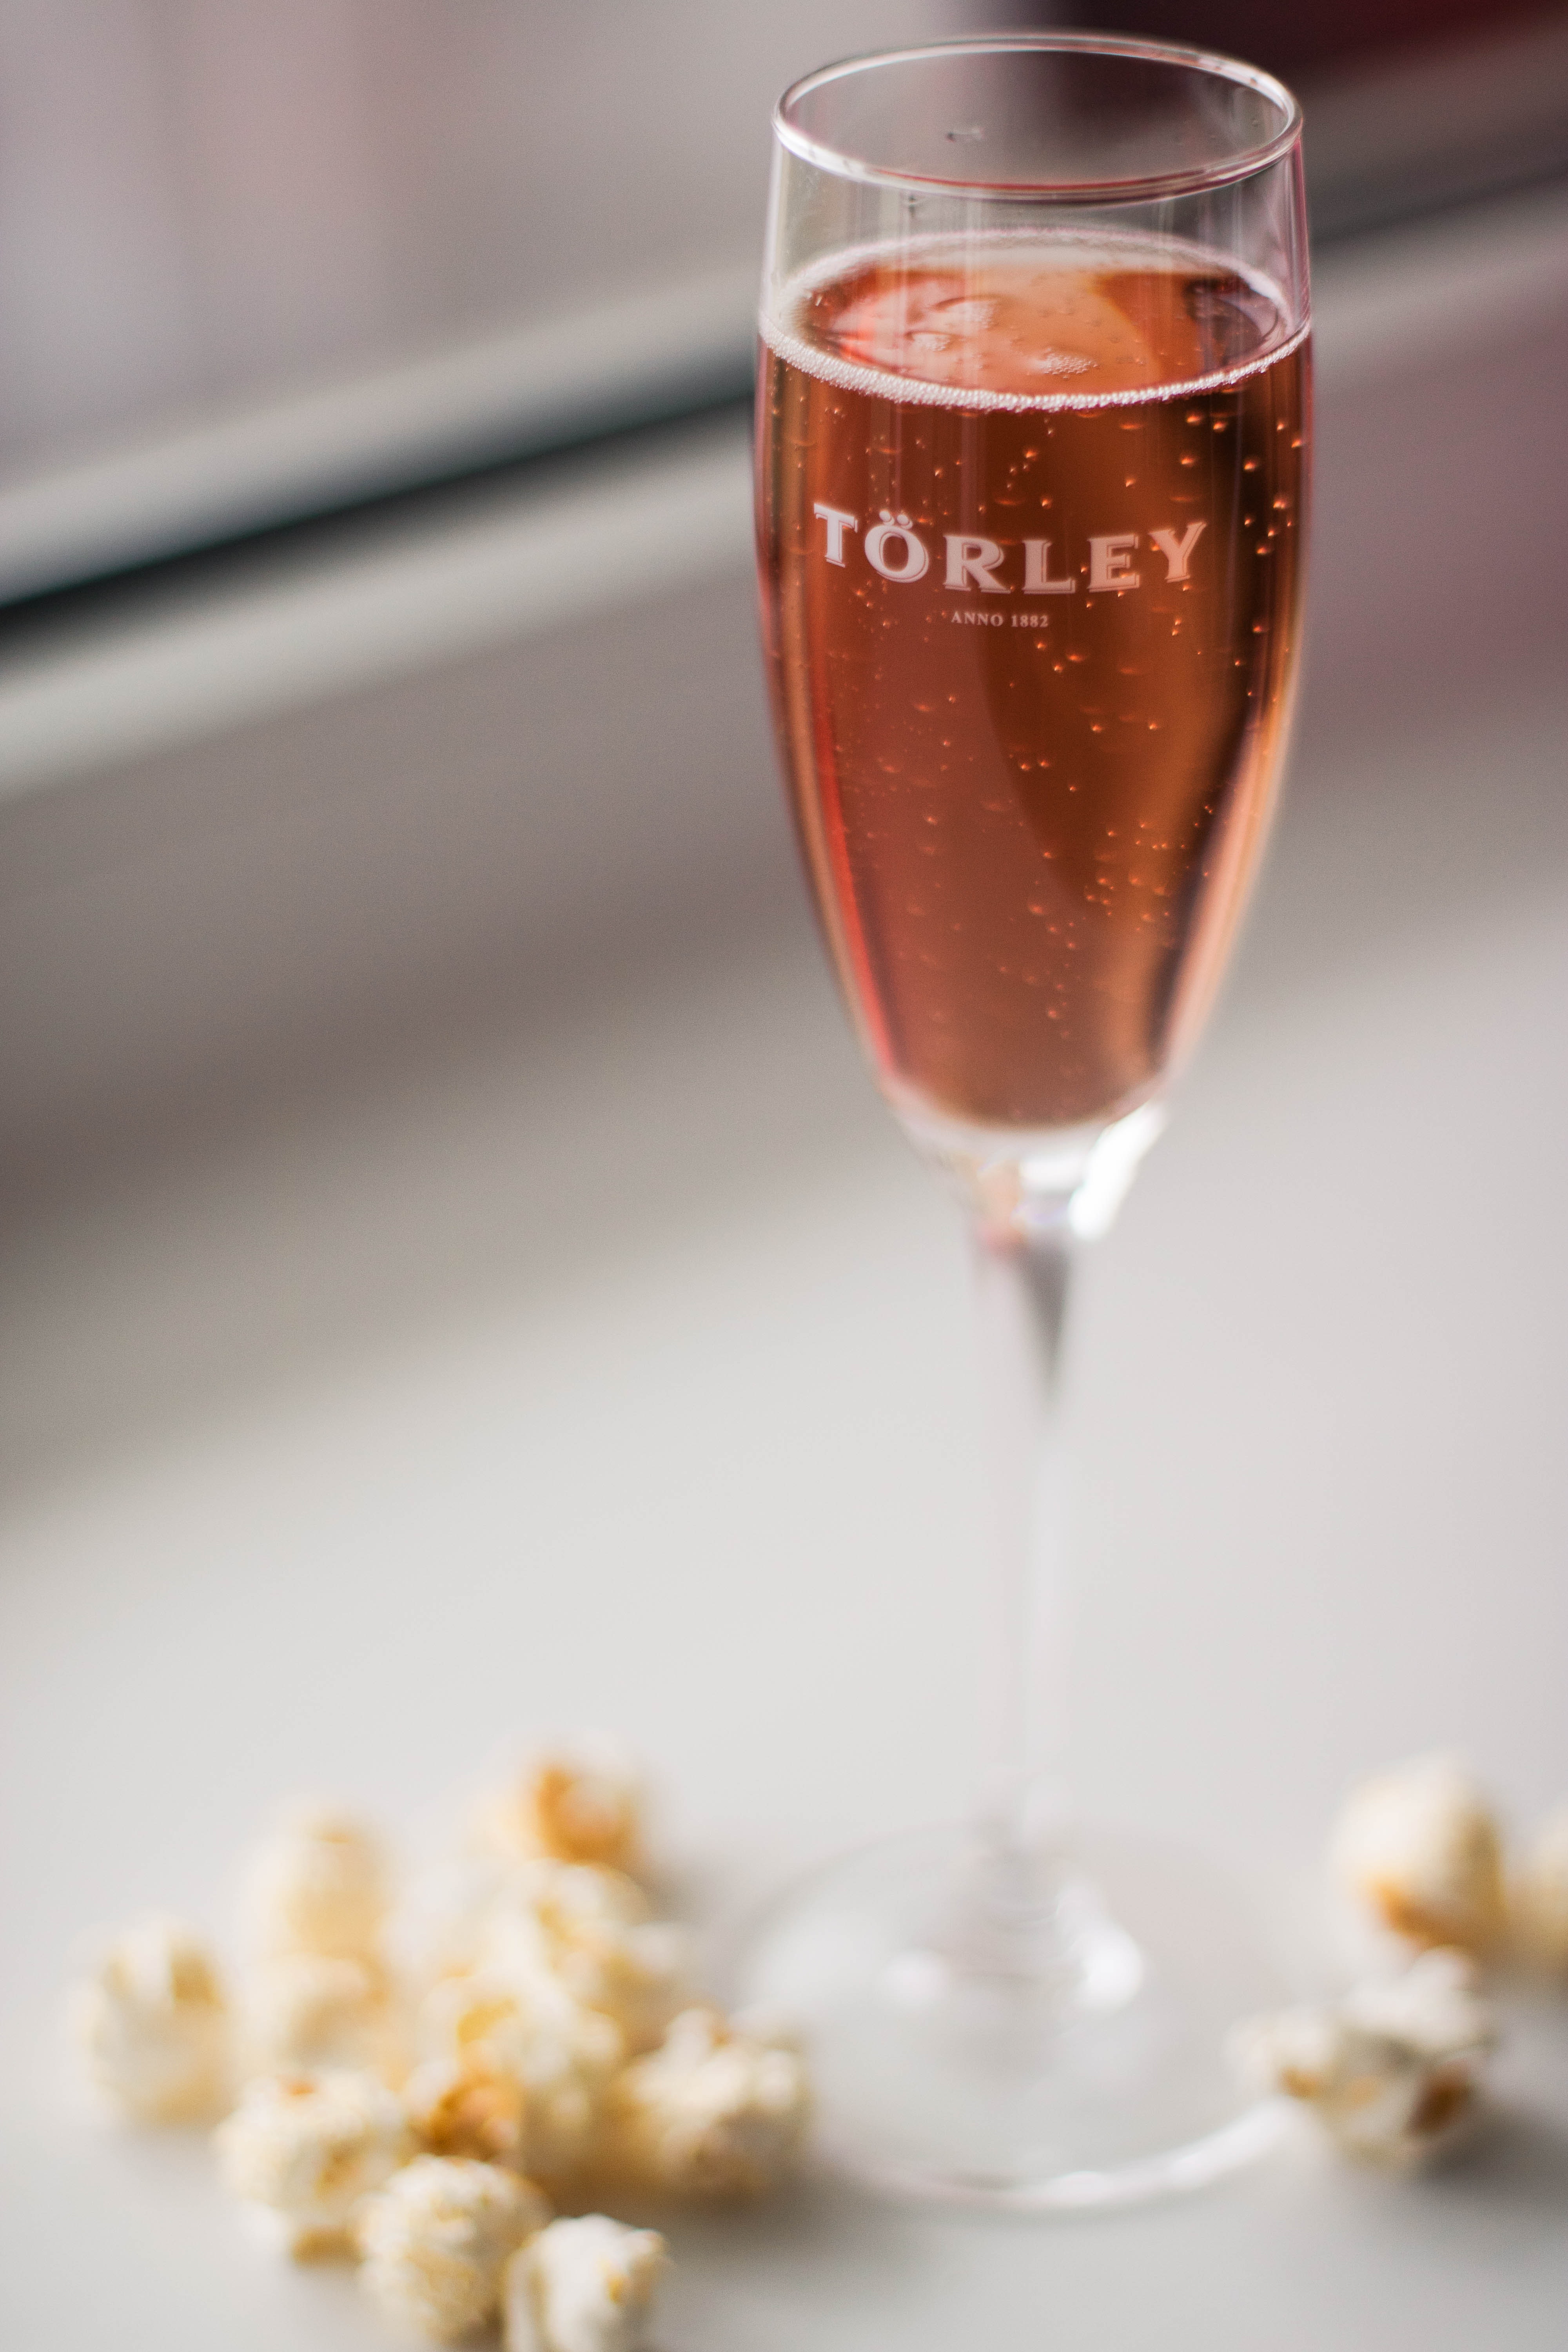
drink, champagne cocktail, food, champagne stemware, alcoholic beverage, champagne, wine cocktail, non alcoholic beverage, wine, ingredient, glass, kir, stemware, French 75, cocktail, sparkling wine, distilled beverage, wine glass